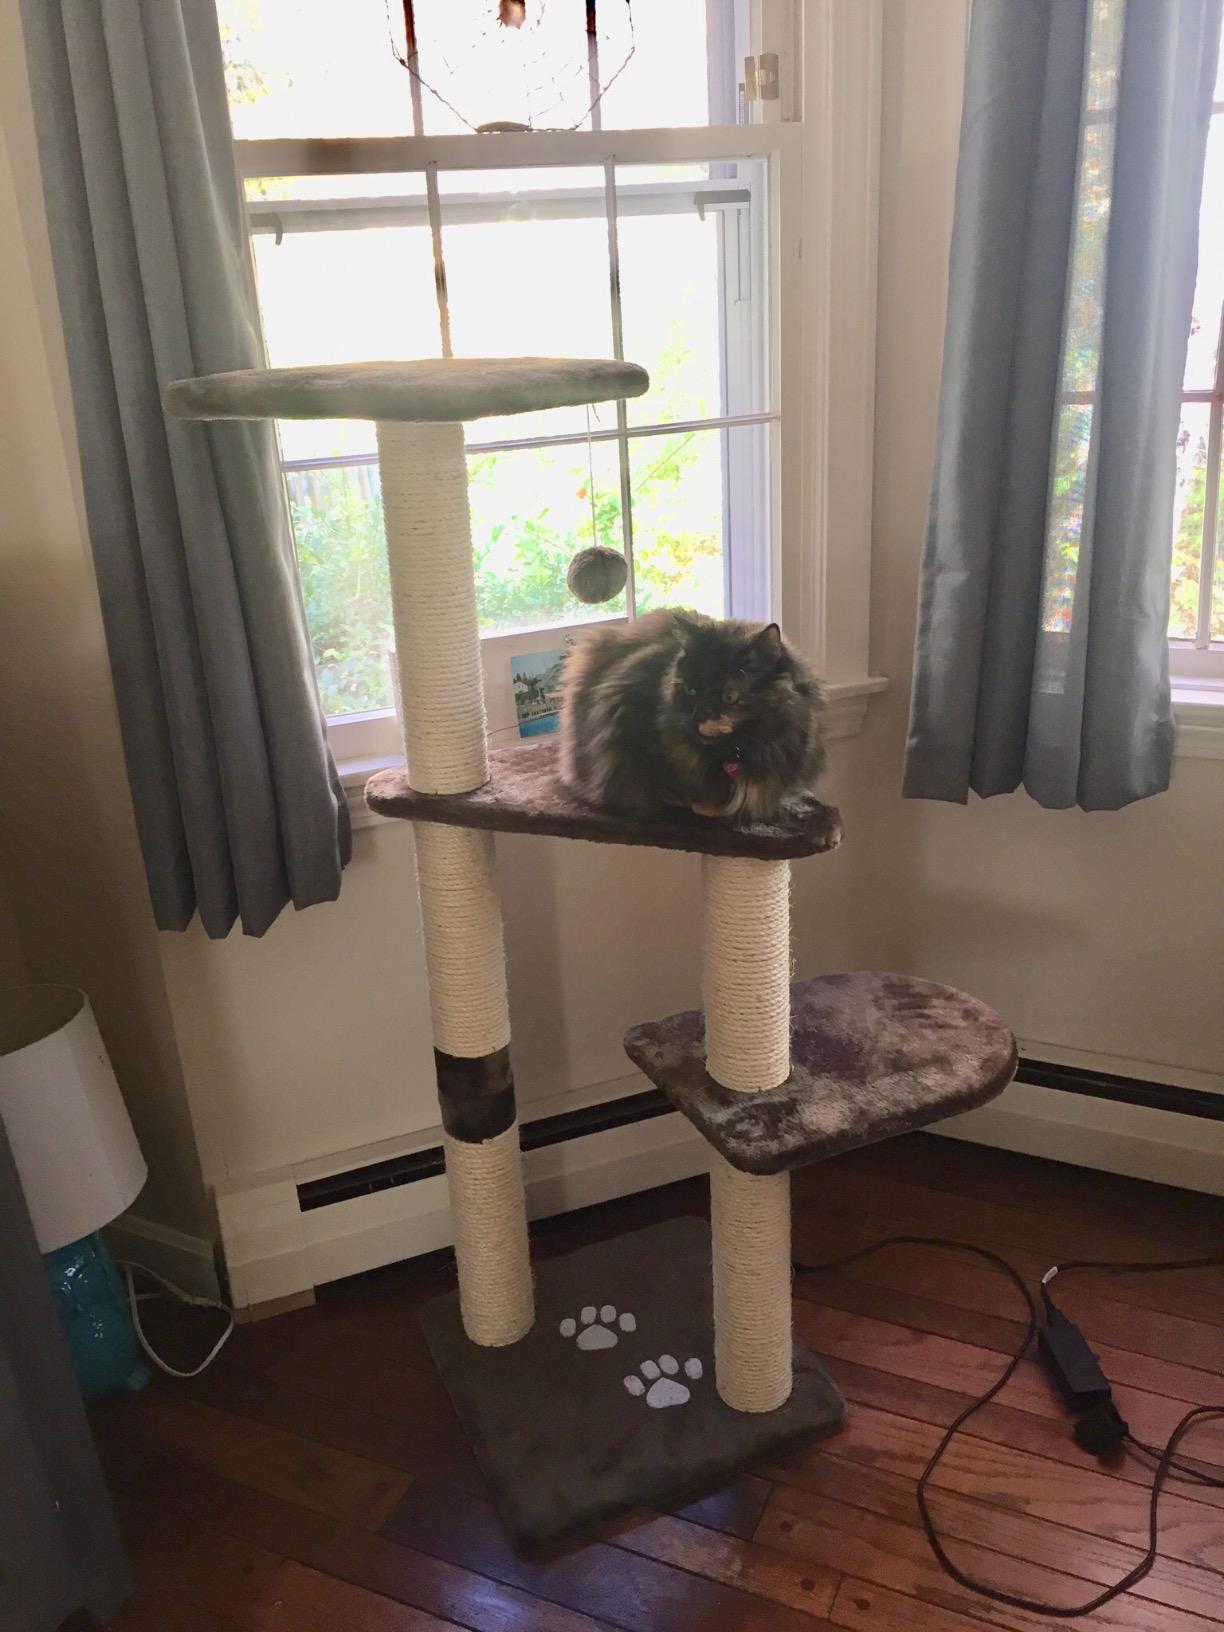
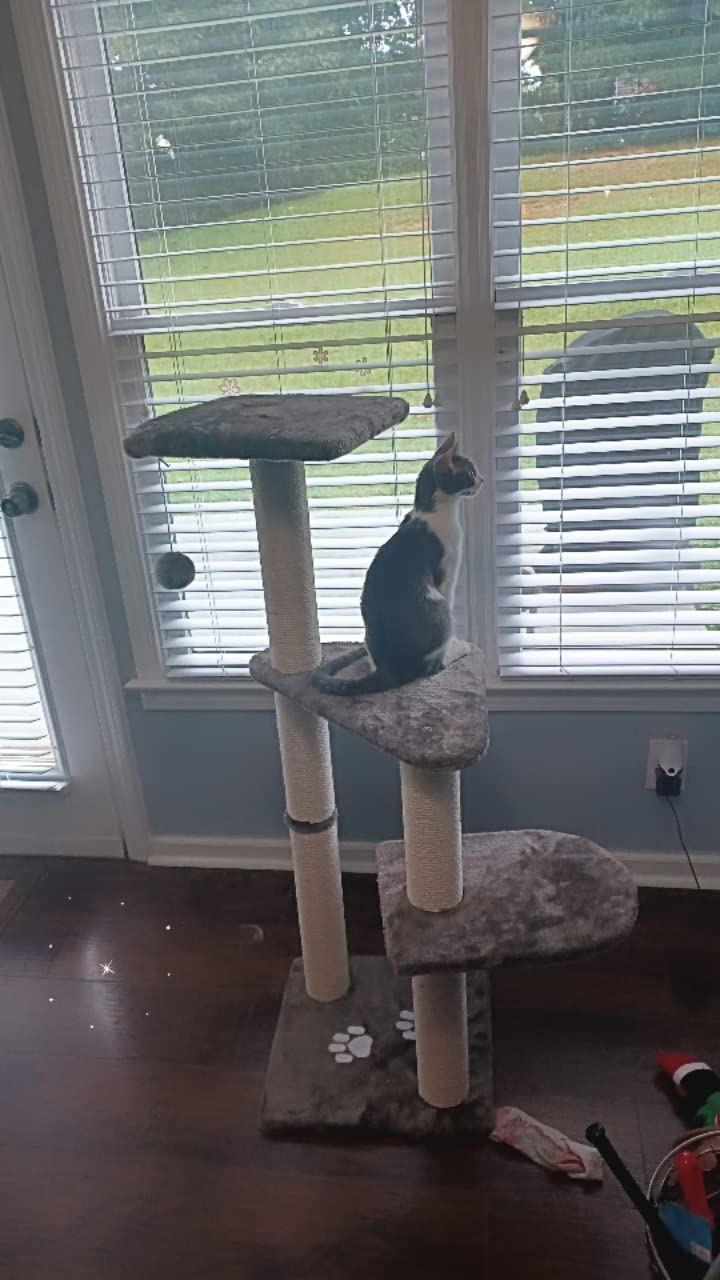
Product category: items_cat tree
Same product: yes